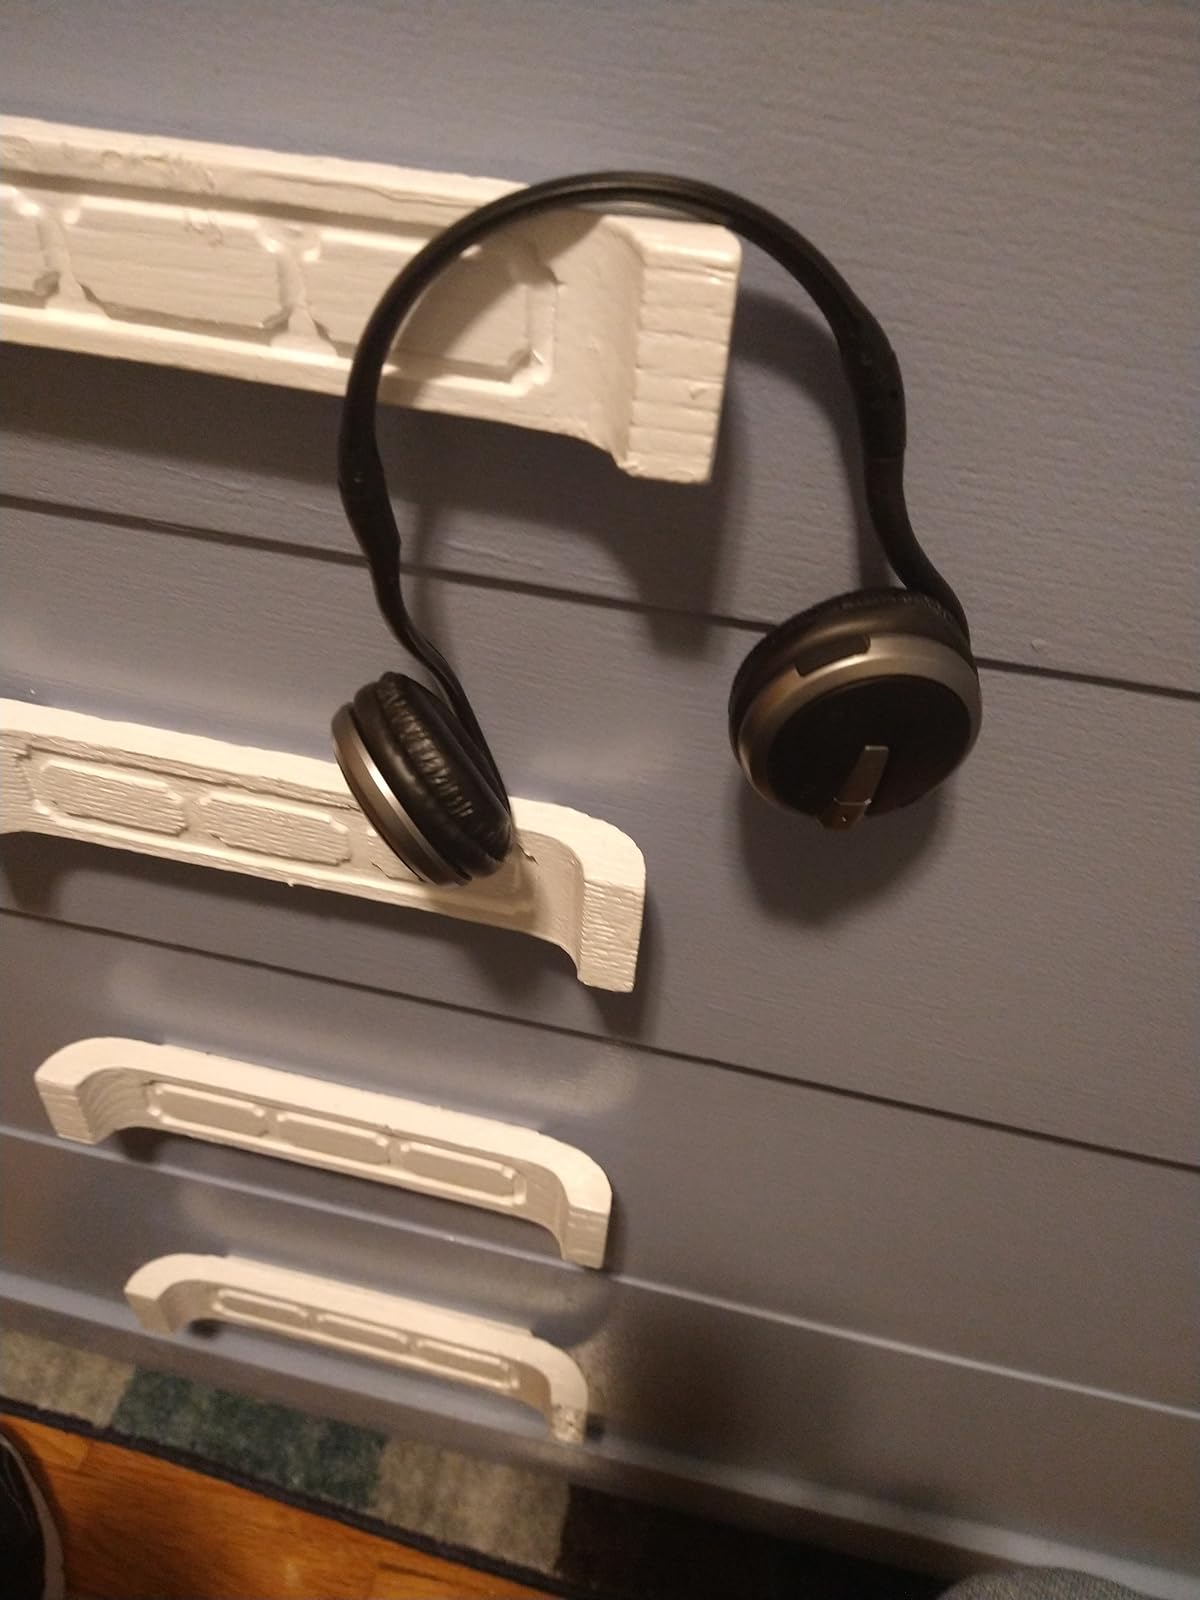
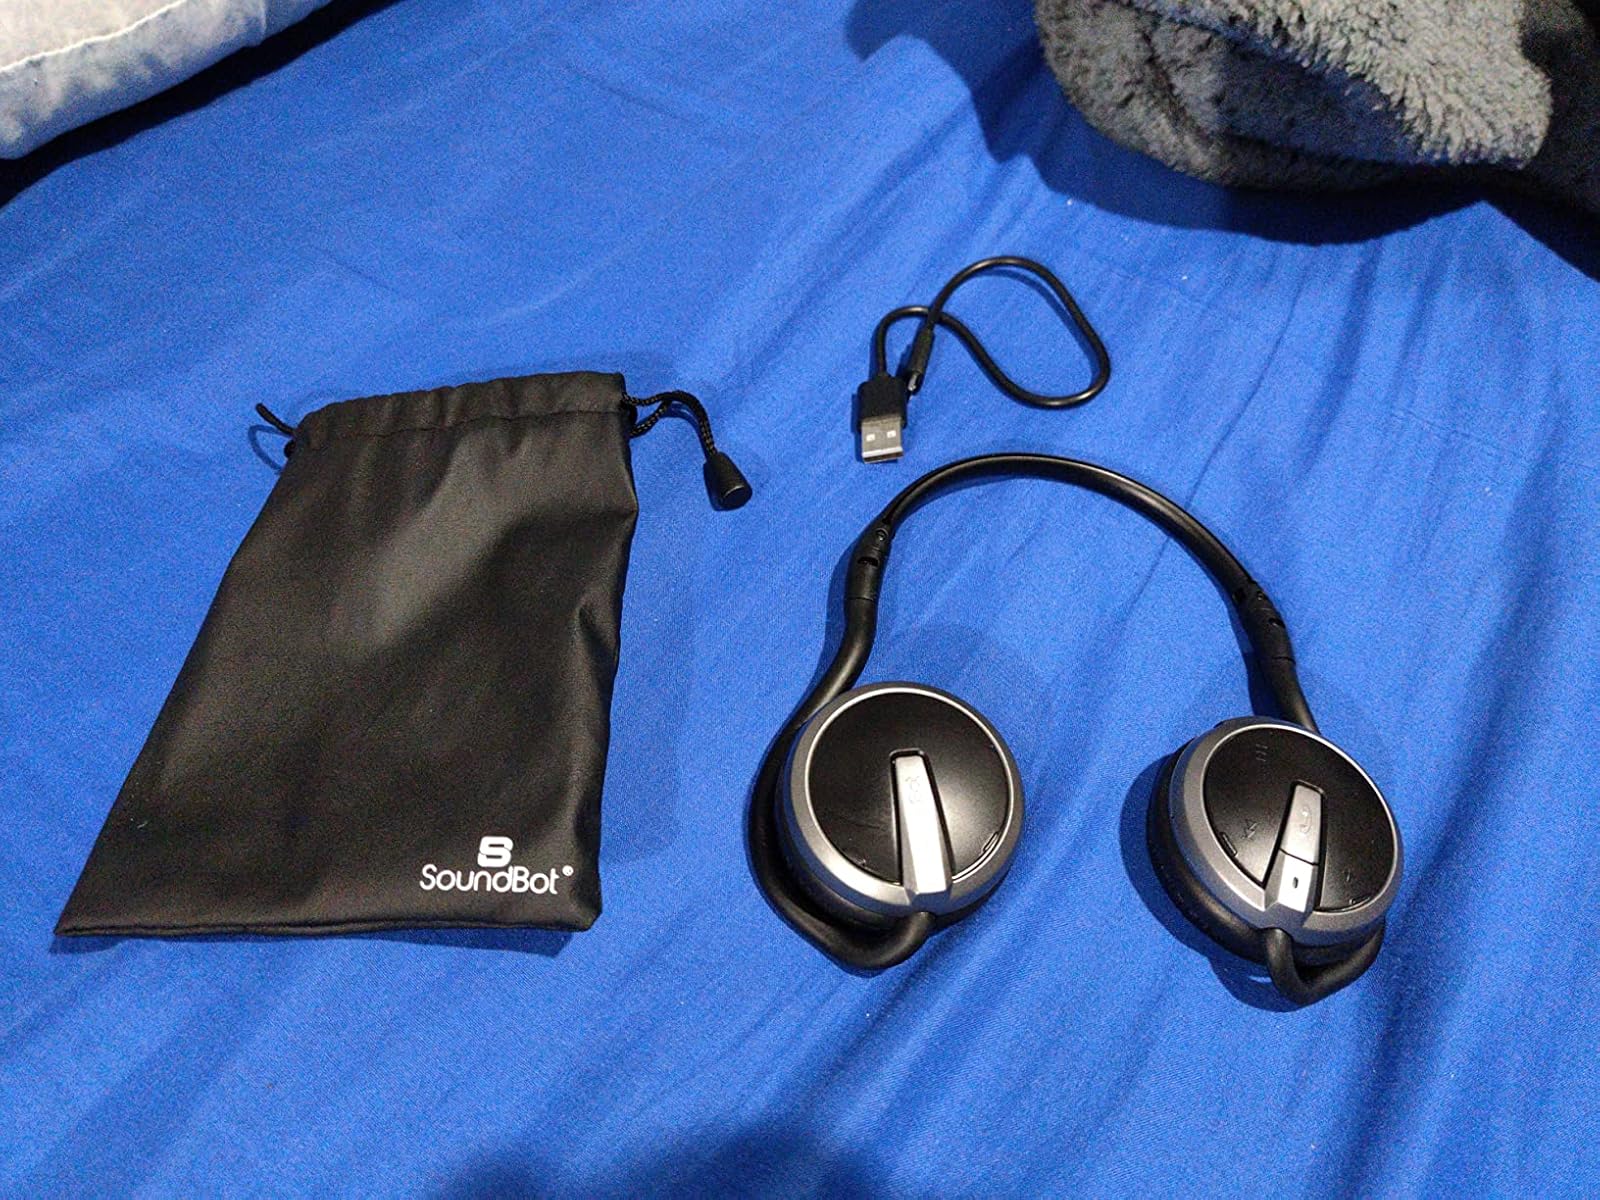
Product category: headphones
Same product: yes